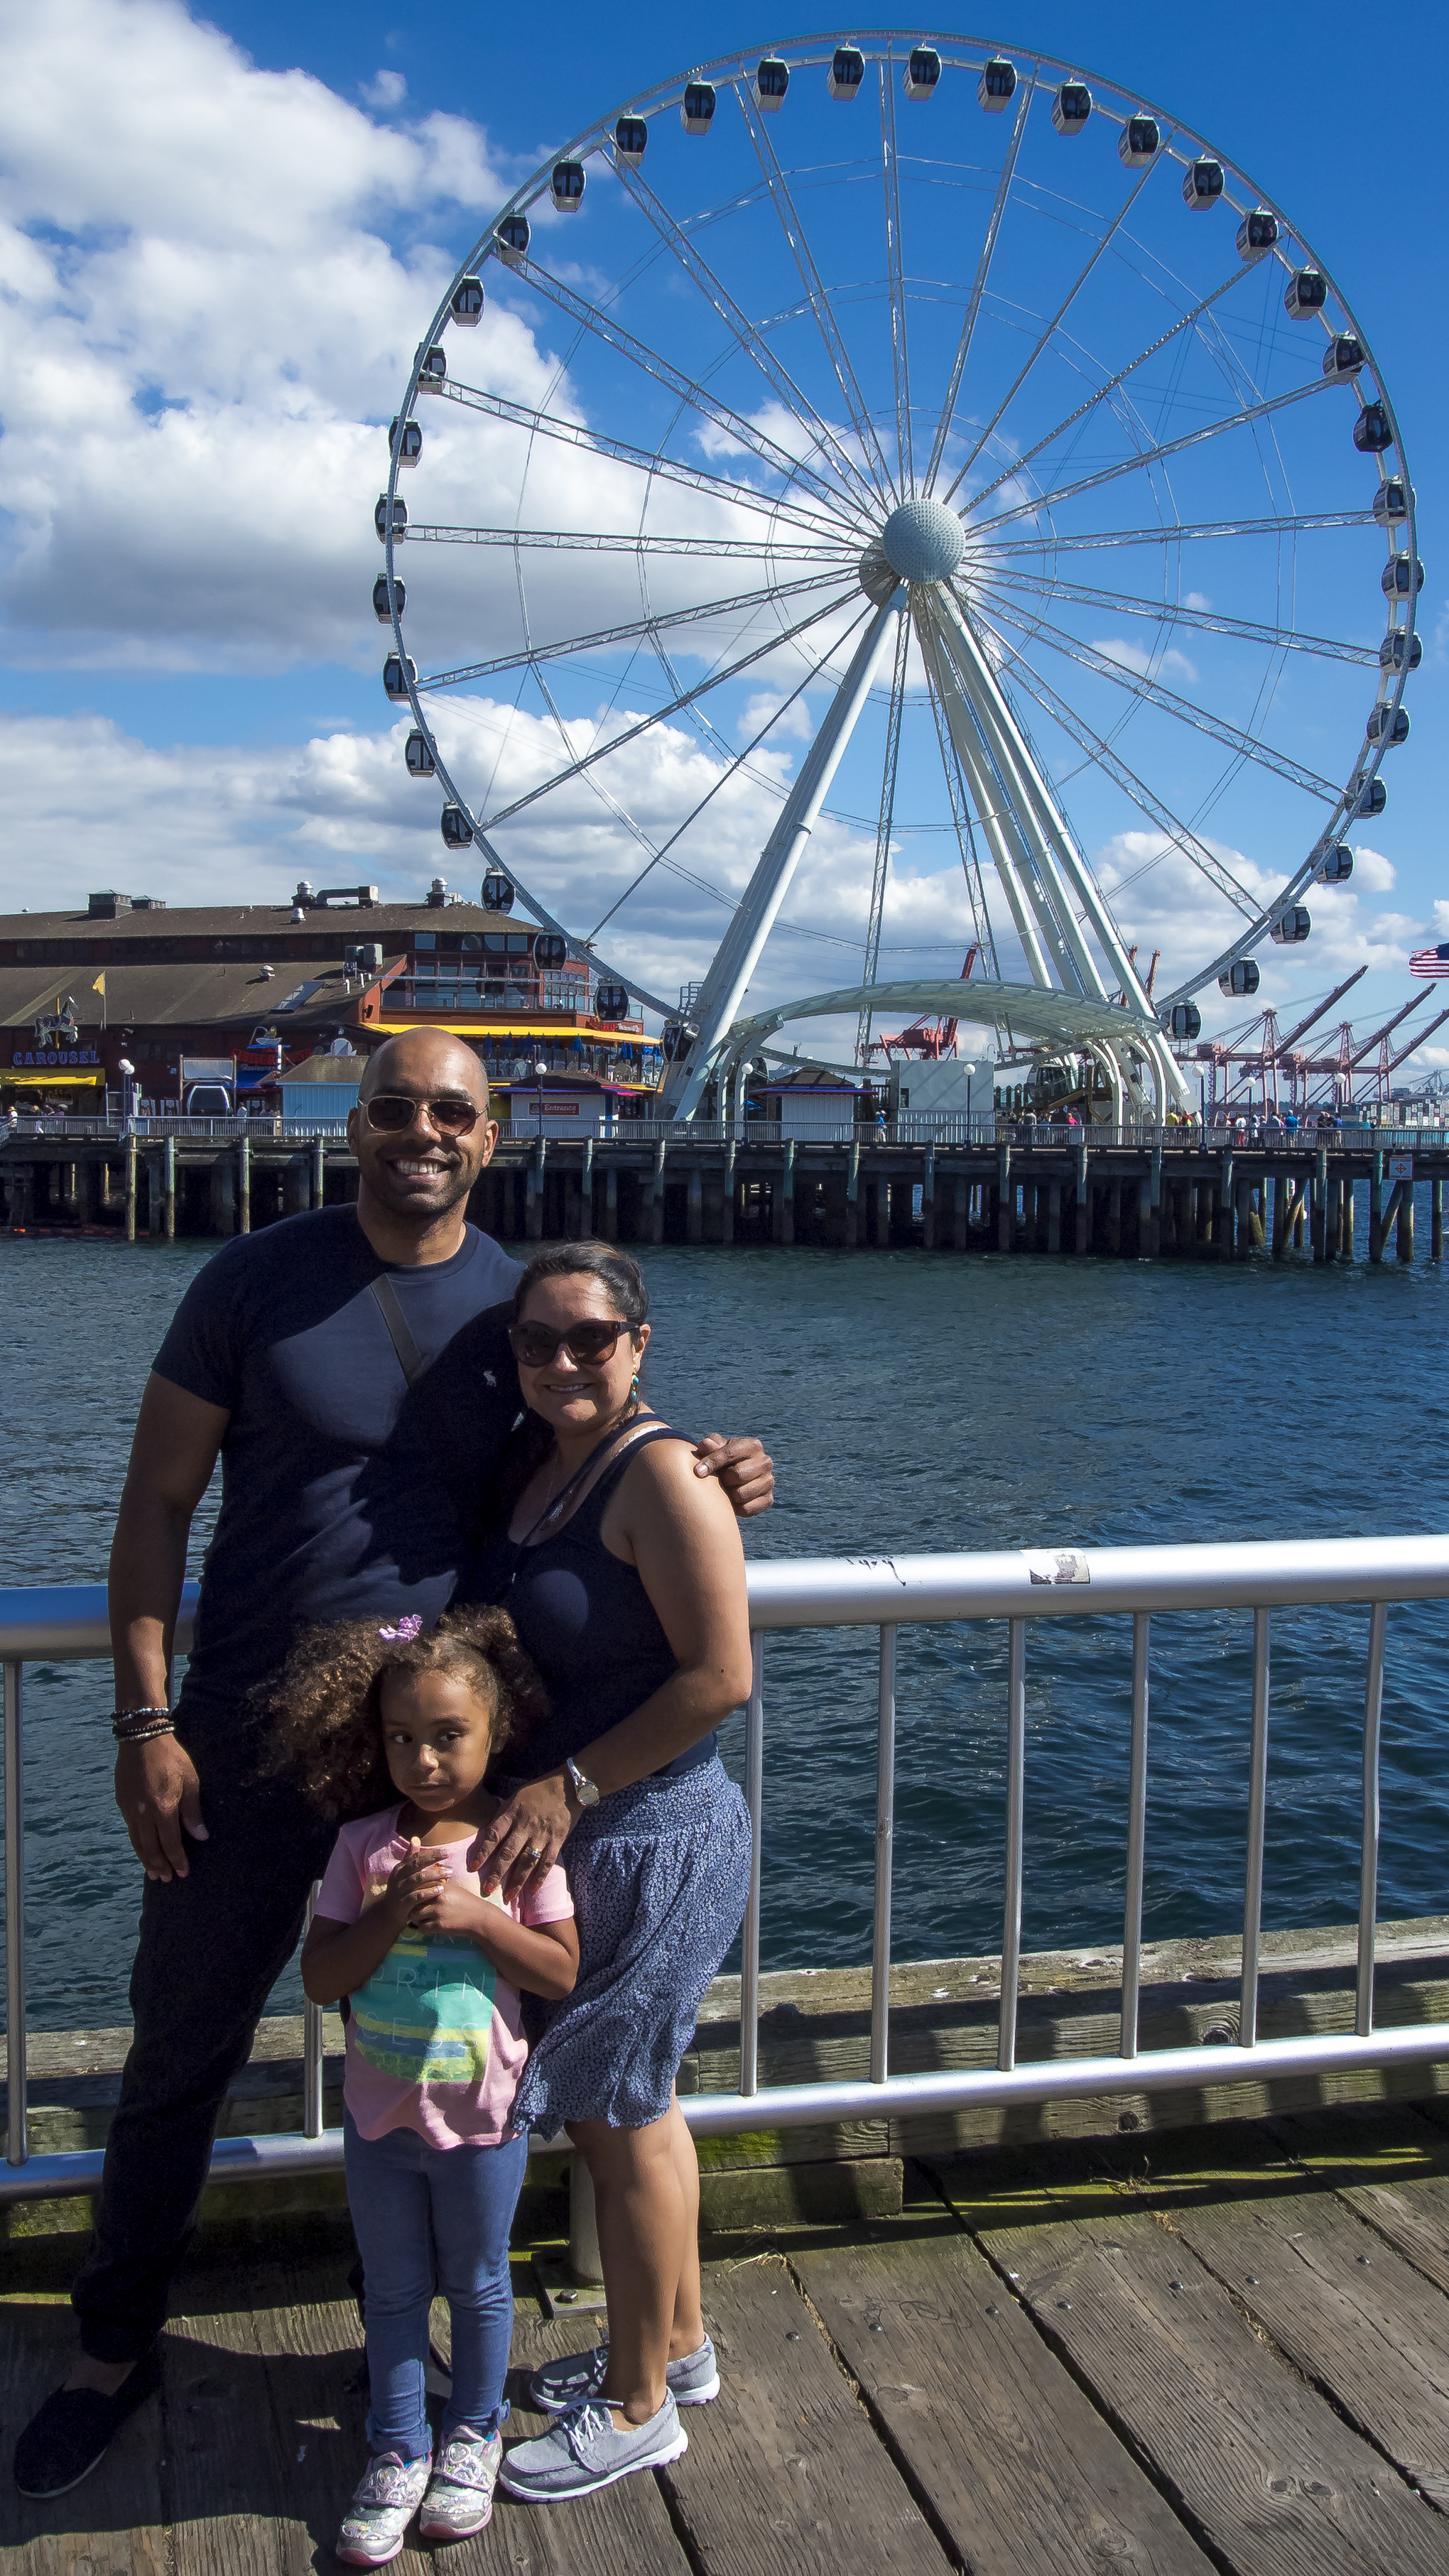
sea, water, ocean, wheel, pier, vacation, amusement park, waterfront, leisure, circle, washington, seattle, family, creativecommons, three, front, ferris